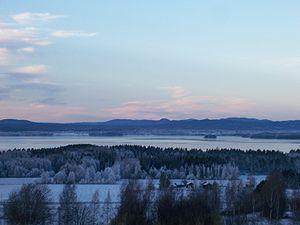
Le lac Siljan, situé au centre du Comté de Dalécarlie en Suède, est le sixième plus grand lac du pays.